Describe the emotion expressed in this image:  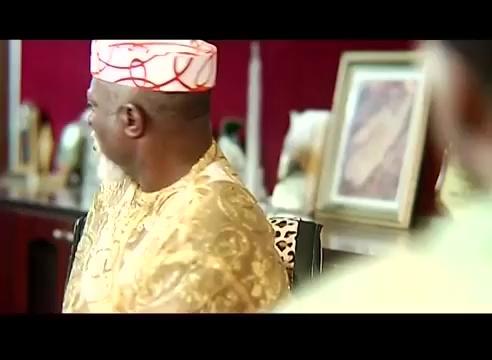
This person displays Pain, valence and arousal with low intensity.